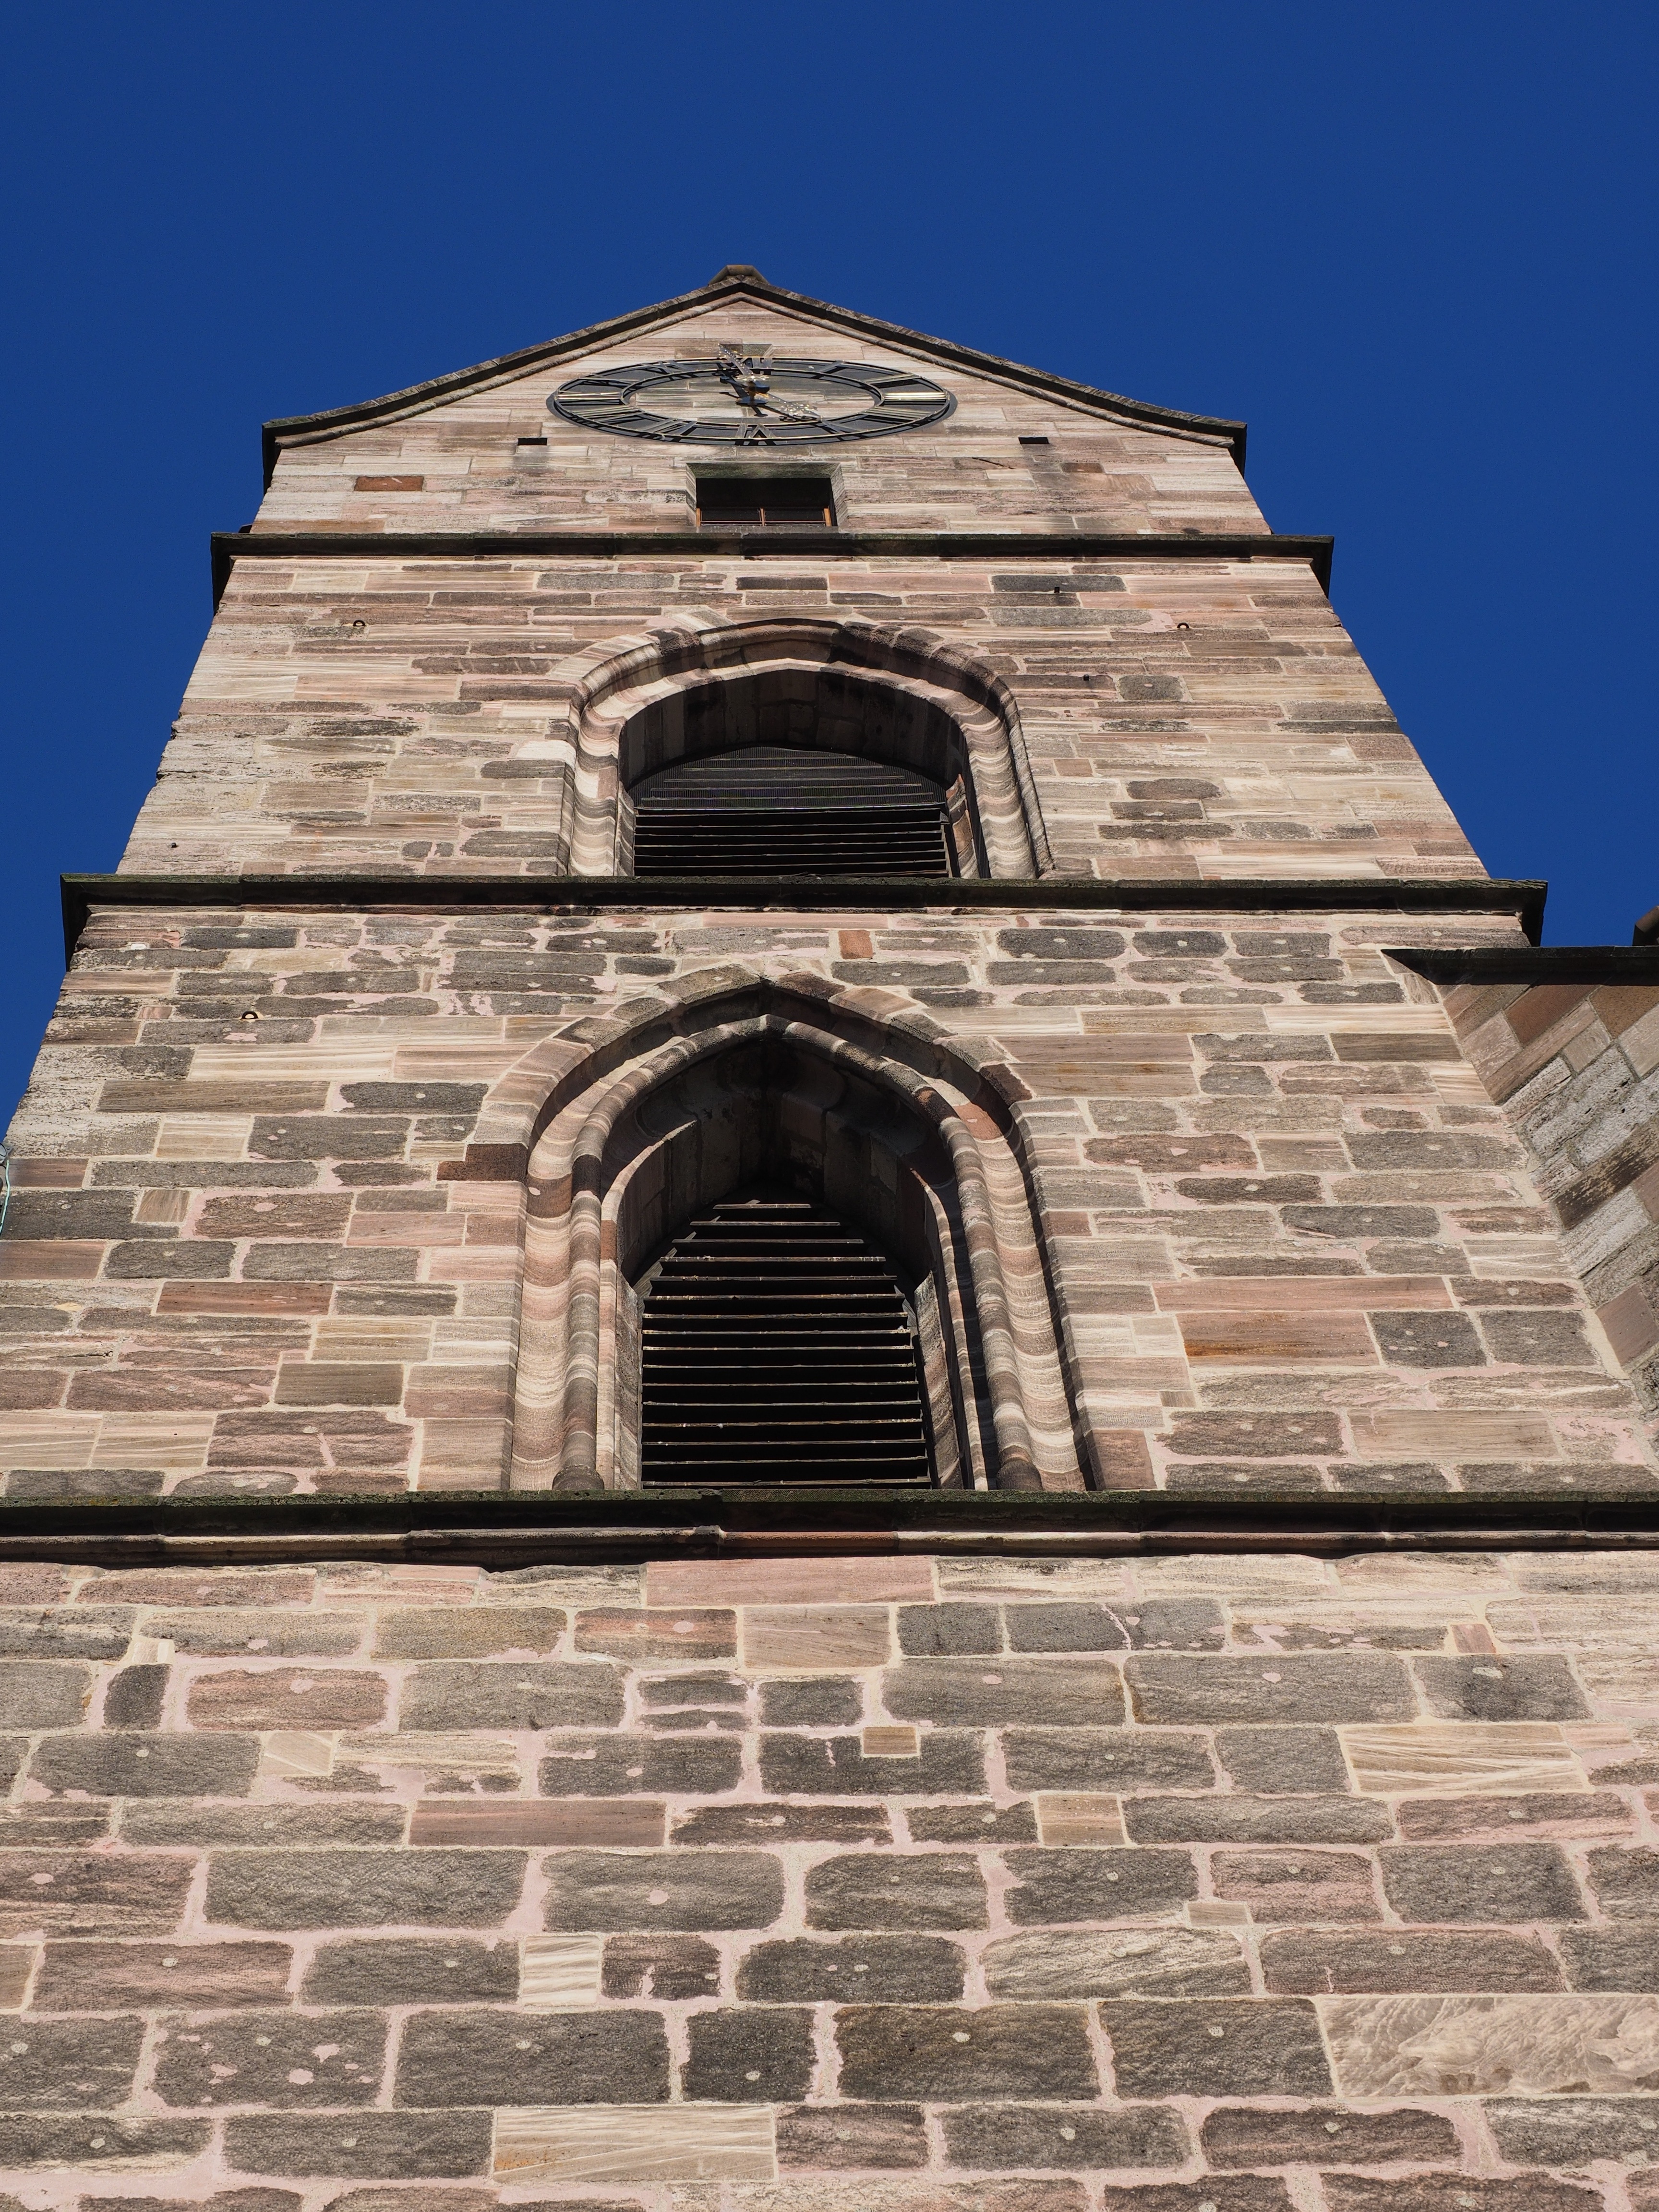
rock, architecture, wall, monument, arch, facade, church, chapel, brick, place of worship, temple, ruins, steeple, brickwork, basel, archaeological site, parish church, martin church, ancient history, evangelical reformed, minster hill